Aberffraw

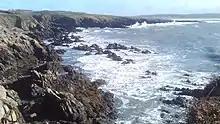
Coast near Aberffraw

Aberffraw is one of the oldest Mesolithic sites from prehistoric Wales, dating to years ago. At Aberffraw Bay is the "Trwyn Du" site. The burial was discovered whilst excavating a Bronze Age kerb cairn (bowl barrow) from 2000 BC, which was excavated because of the threat of coastal erosion. The 1977 dig revealed that the cairn was built on top of a deposit of 7,000 flint tools and two axes from 7000 BC, a few millennia after the last Ice Age.